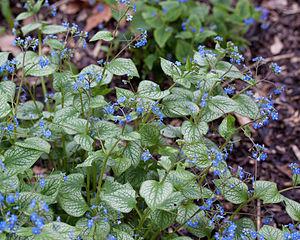
Floraison de Brunnera macrophylla - Jardin des Plantes - Paris - France
La Brunnère à grandes feuilles ou Myosotis du Caucase - Brunnera macrophylla - est une plante de la famille des Boraginacées. Elle est originaire du Caucase.
Brunnera est un genre de plantes de la famille des Boraginacées. Il est originaire d'Asie occidentale.